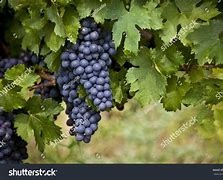
Label: grape